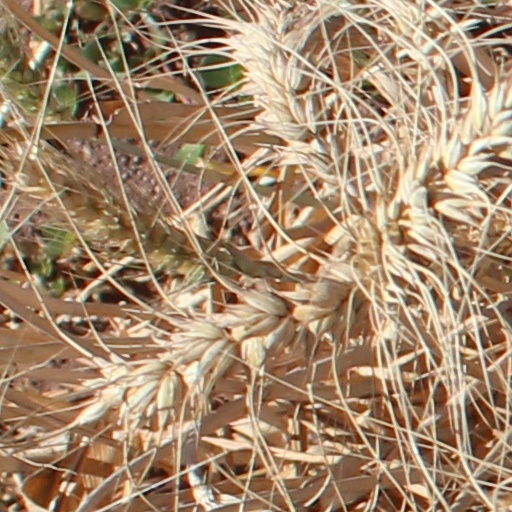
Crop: wheat